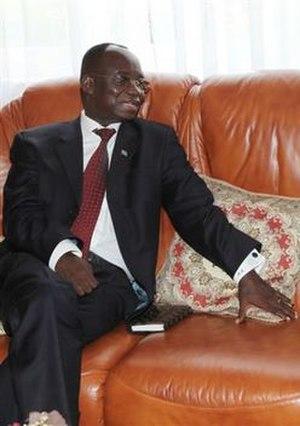
Simon Mbatshi Batshia, né le 24 mai 1949 à Mvuangu, est un homme politique kino-congolais, ancien gouverneur de la province du Bas-Congo. Il a été élu gouverneur en 2007 à la majorité absolue par les députés provinciaux.